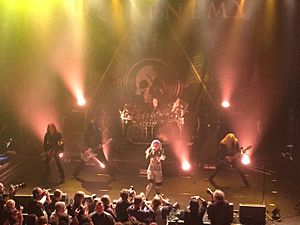
Arch Enemy
Arch Enemy er et svensk melodisk dødsmetal-band, grundlagt af guitaristen Michael Amott i 1995. De blev kendte, efter udgivelsen af de tre albums ved navn: Black Earth, Stigmata og Burning Bridges. Deres sande potentiale viste sig dog først i slutningen af 2001, hvor forsangeren Angela Gossow kom med, og de lavede et nyt album kaldet Wages of Sin, som for første gang leverede et band af sådan et kaliber, med en kvinde i fronten.